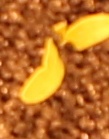
Label: Sugar beet